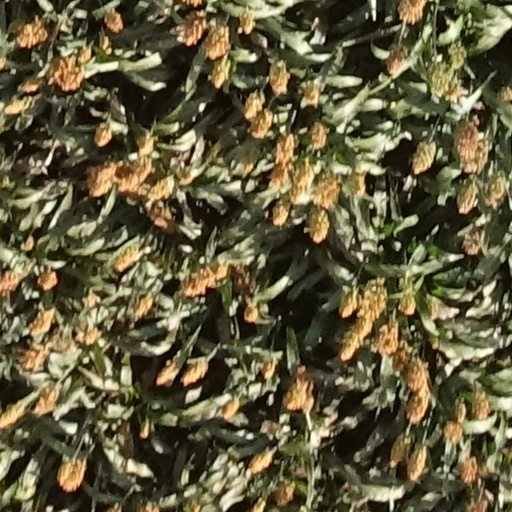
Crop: sorghum